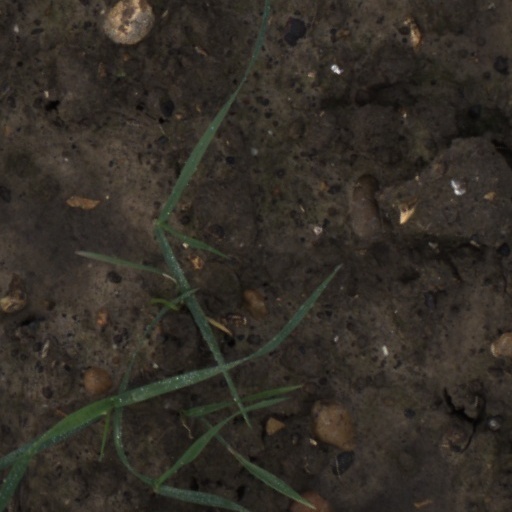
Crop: wheat